Baja California Sur

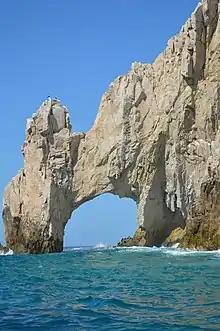
The arch at Land's End, Cabo San Lucas

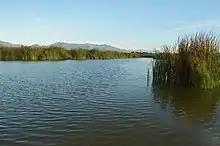
View of the San Jose Estuary

The missions' influence had waned by the start of the nineteenth century, with most closing. However, many of the mission facilities became the centers for ranching operations and some agriculture. Without the protection of the monks, and the lack of governmental control, the indigenous peoples of this time were abused by the ranchers.